Juho Erkki Antila

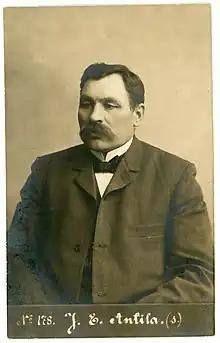
Juho Erkki Antila

Juho Erkki Antila (1 January 1856 in Kurikka – 10 March 1920) was a Finnish farmer and politician. He was a member of the Diet of Finland from 1905 to 1906 and of the Parliament of Finland from 1907 to 1910 and from 1916 to 1919. He represented the Finnish Party until 1918 and the National Coalition Party from 1918 to 1919.